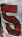
Number: 5